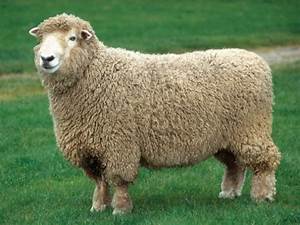
Label: sheep